Konishi Hirosada

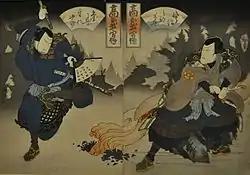
diptych from the series "Tales of Brave Warriors of Renown" showing Ichikawa Ebizō V (left) and Arashi Rikan III(right) in the play "Go Taiheiki Shiroishi Banashi" (8/1848)

Art historians are quick to acknowledge Hirosada's stature and influence: he was "the most important—and prolific—Osaka print designer of the post-Tenpô period," "the central figure of mid-nineteenth century Osaka printmaking," and "one of the finest portraitists of the nineteenth century." In the 1840s and 1850s he produced over eight-hundred single-sheet prints, "outnumbering by far" the output of any of his contemporaries. His prints are "among the finest and most individual of the whole ukiyo-e genre," and "among some of the finest character portraits produced anywhere in the world."